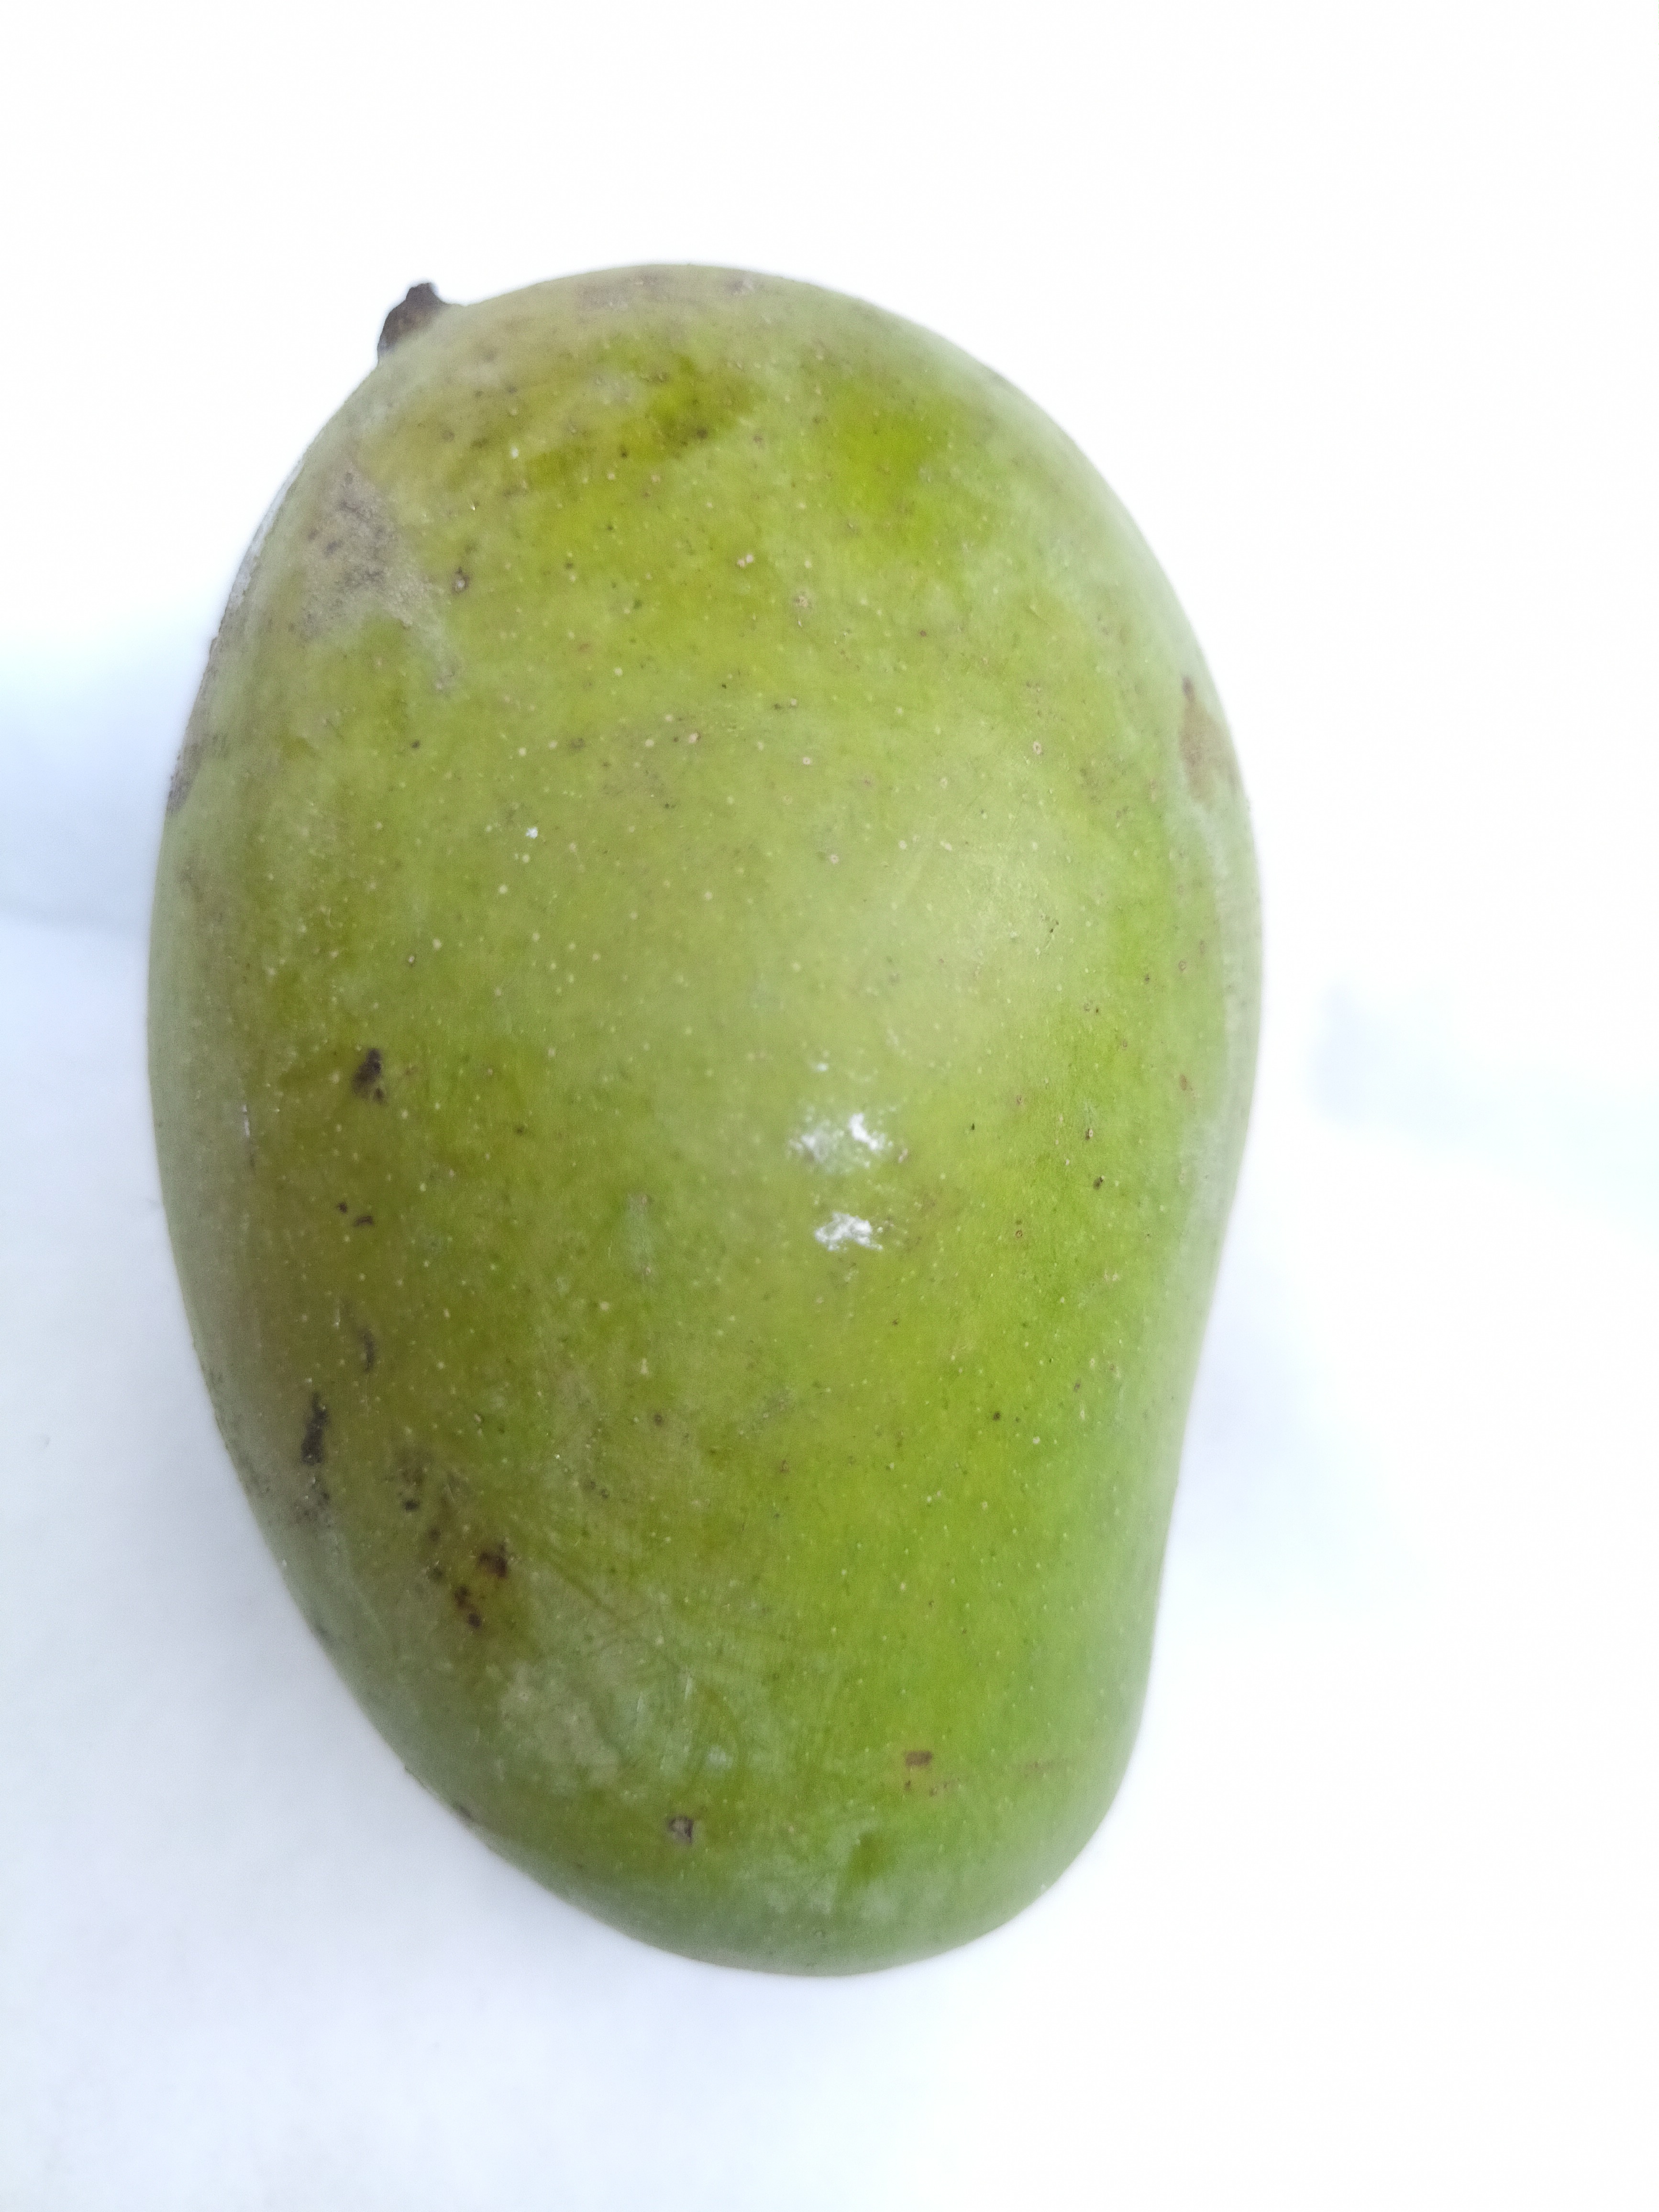
Mango variety: Amrapali